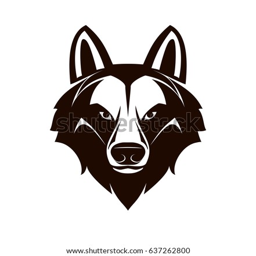
logo with the head of a wolf